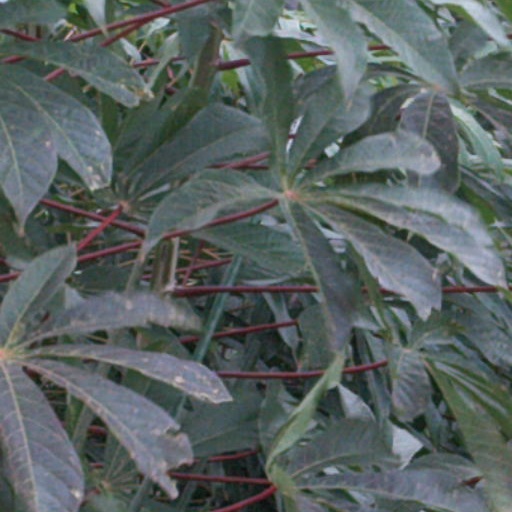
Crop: cassava